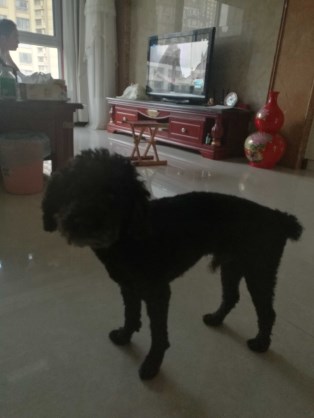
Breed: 7449-n000128-teddy